Chiayi railway station

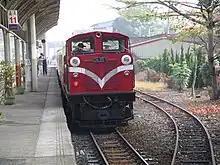
A Chiayi station platform for trains on the Alishan Forest Railway

Chiayi is a railway station in Chiayi, Taiwan, served by Taiwan Railway and Alishan Forest Railway.